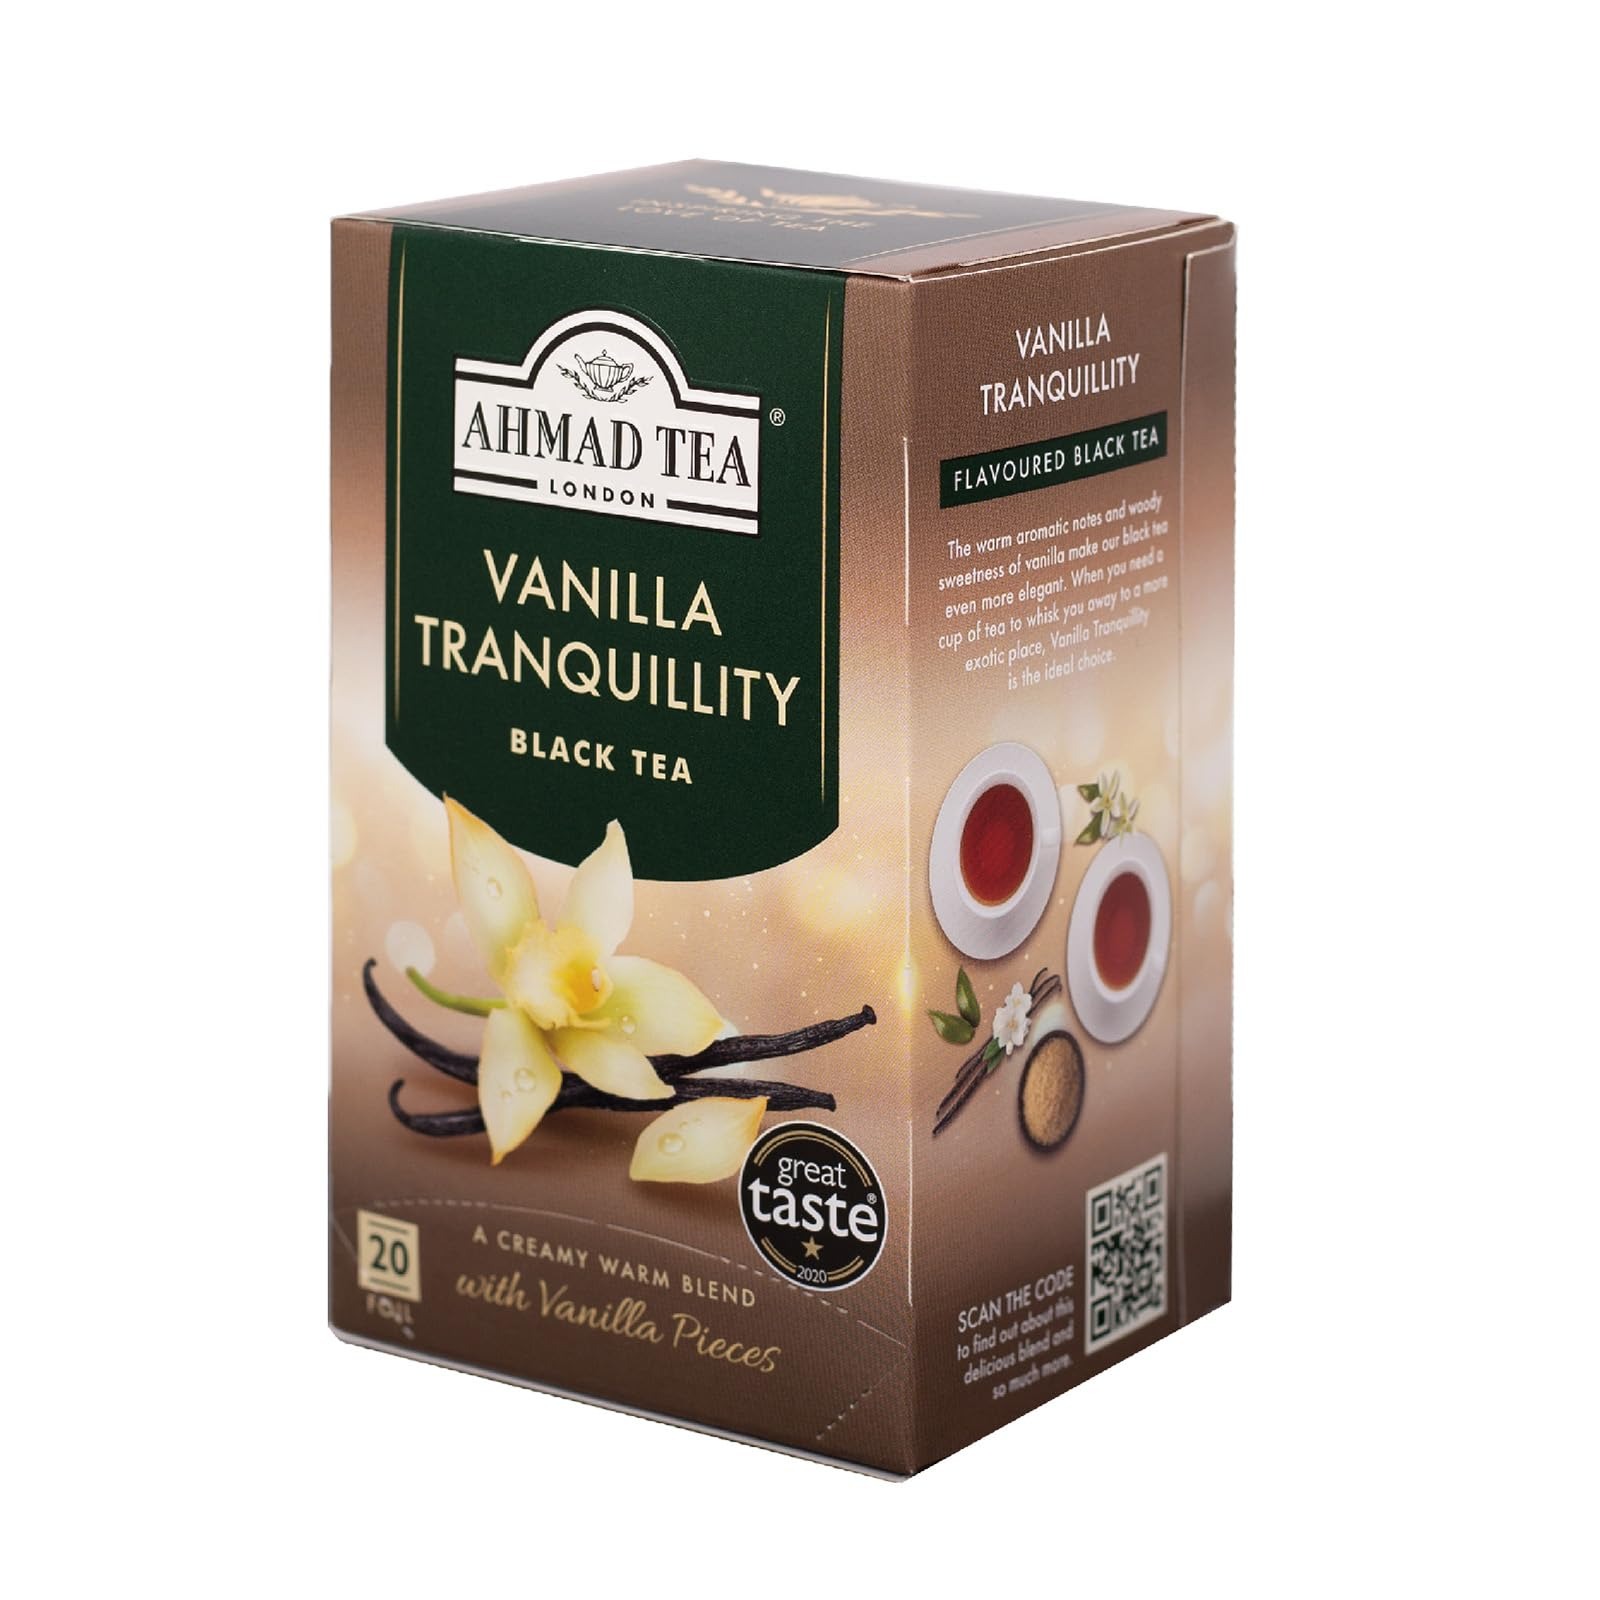
Item Name: Vanilla Tranquility - Black Tea | 20' Tea Bags | Ahmad Tea
Bullet Point: 20 individually foil-wrapped teas per box|Certified Kosher|Premium ingredients |Delectably aromatic |Rich taste |Heat fresh water to a boil. The quality of water used has an impact on the quality of the tea. Always use fresh or filtered water.|Once the water boils immediately pour it over your tea bag in a cup or teapot. Keep the teapot or cup covered to retain heat.|Steep tea for the recommended amount of time remove the tea bag and stir.|Add a splash of lemon milk or enjoy as is!
Product Description: Oh-so-English and very posh, Ahmad bestselling teas are essential for teatime. Be transported to the English countryside by the heavenly aroma of each cup of tea. These premium tea blends are satisfyingly smooth and subtly fragrant, a mainstay in your tea cupboard. Each blend is perfectly paired and made from the finest ingredients! Perfect for any time of day from breakfast and lunch to dessert! 20 individually foil-wrapped teas per box Certified Kosher Premium ingredients Delectably aromatic Rich taste Ingredients: black tea, vanilla flavoring Instructions Heat fresh water to a boil. The quality of water used has an impact on the quality of the tea. Always use fresh or filtered water. Once the water boils, immediately pour it over your tea bag in a cup or teapot. Keep the teapot or cup covered to retain heat. Steep tea for the recommended amount of time, remove the tea bag and stir. Add a splash of lemon, milk, or enjoy as is! *Black teas have more caffeine than the green/herbal tea ranges. It's important to keep in mind that brew time directly affects a tea's caffeine content*
Value: 1.0
Unit: Count

Price: 8.38